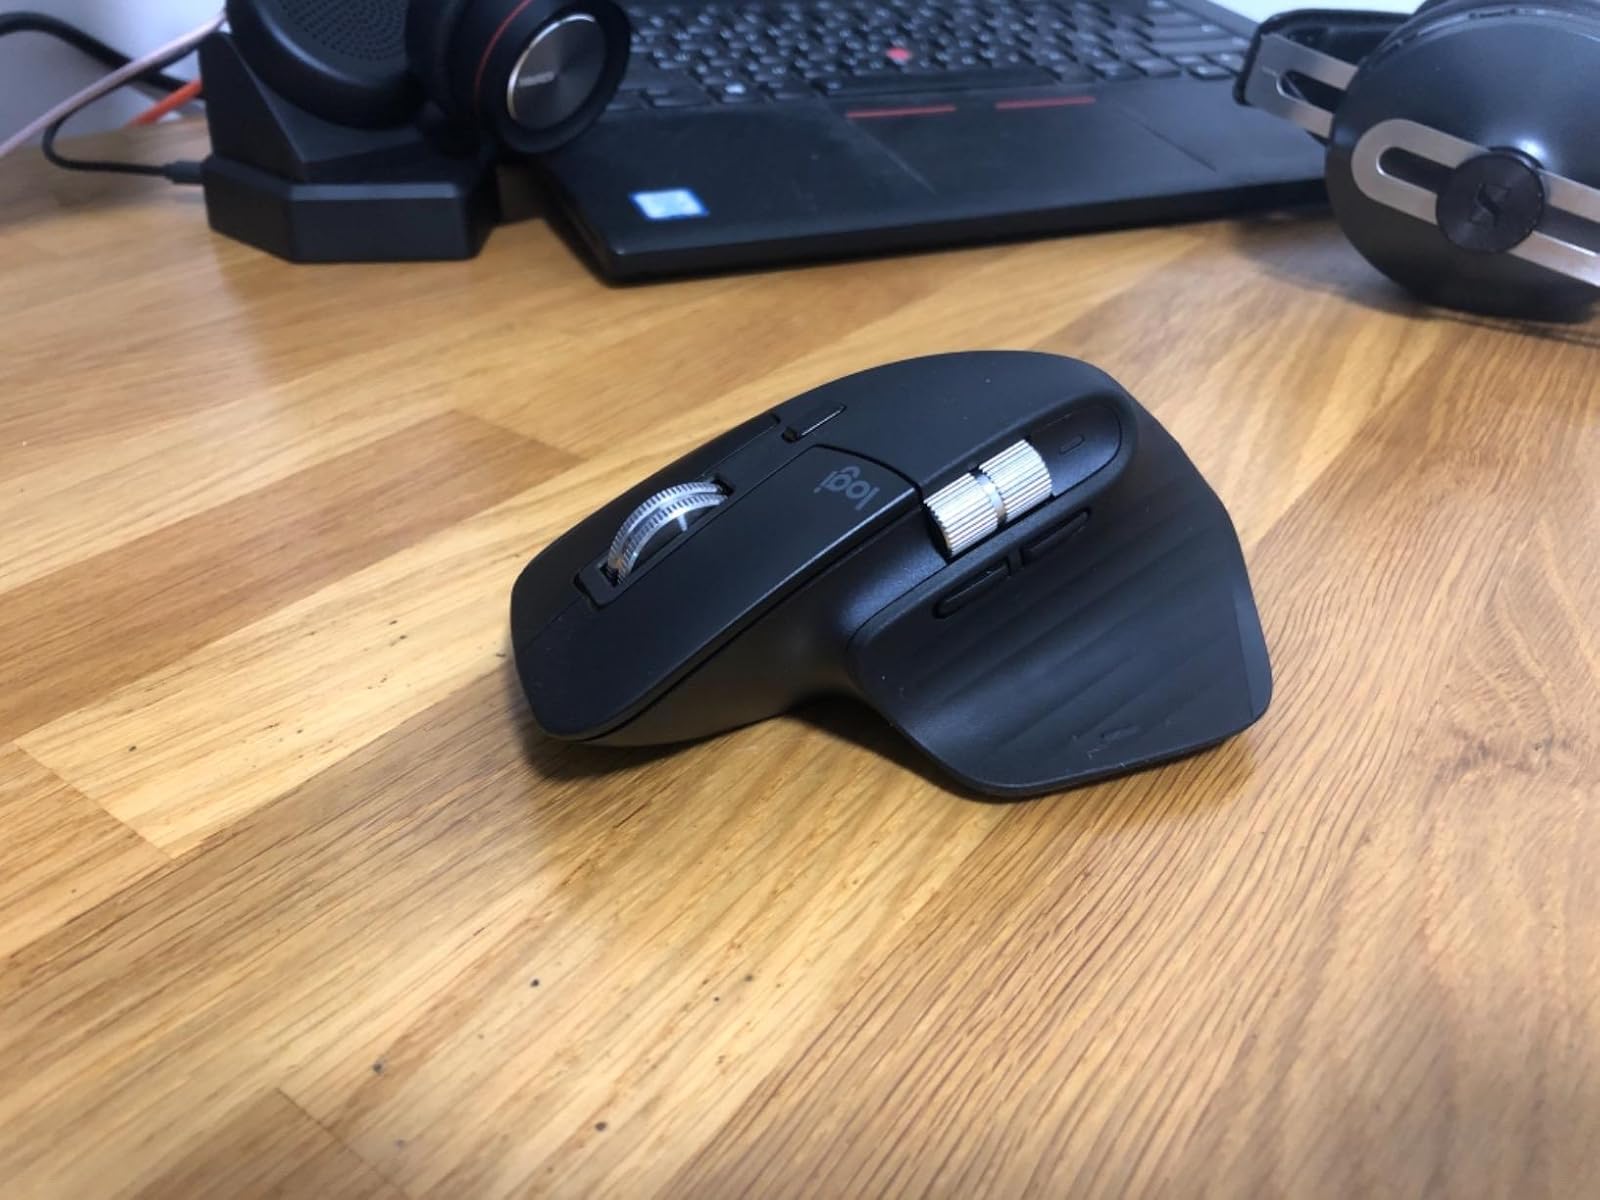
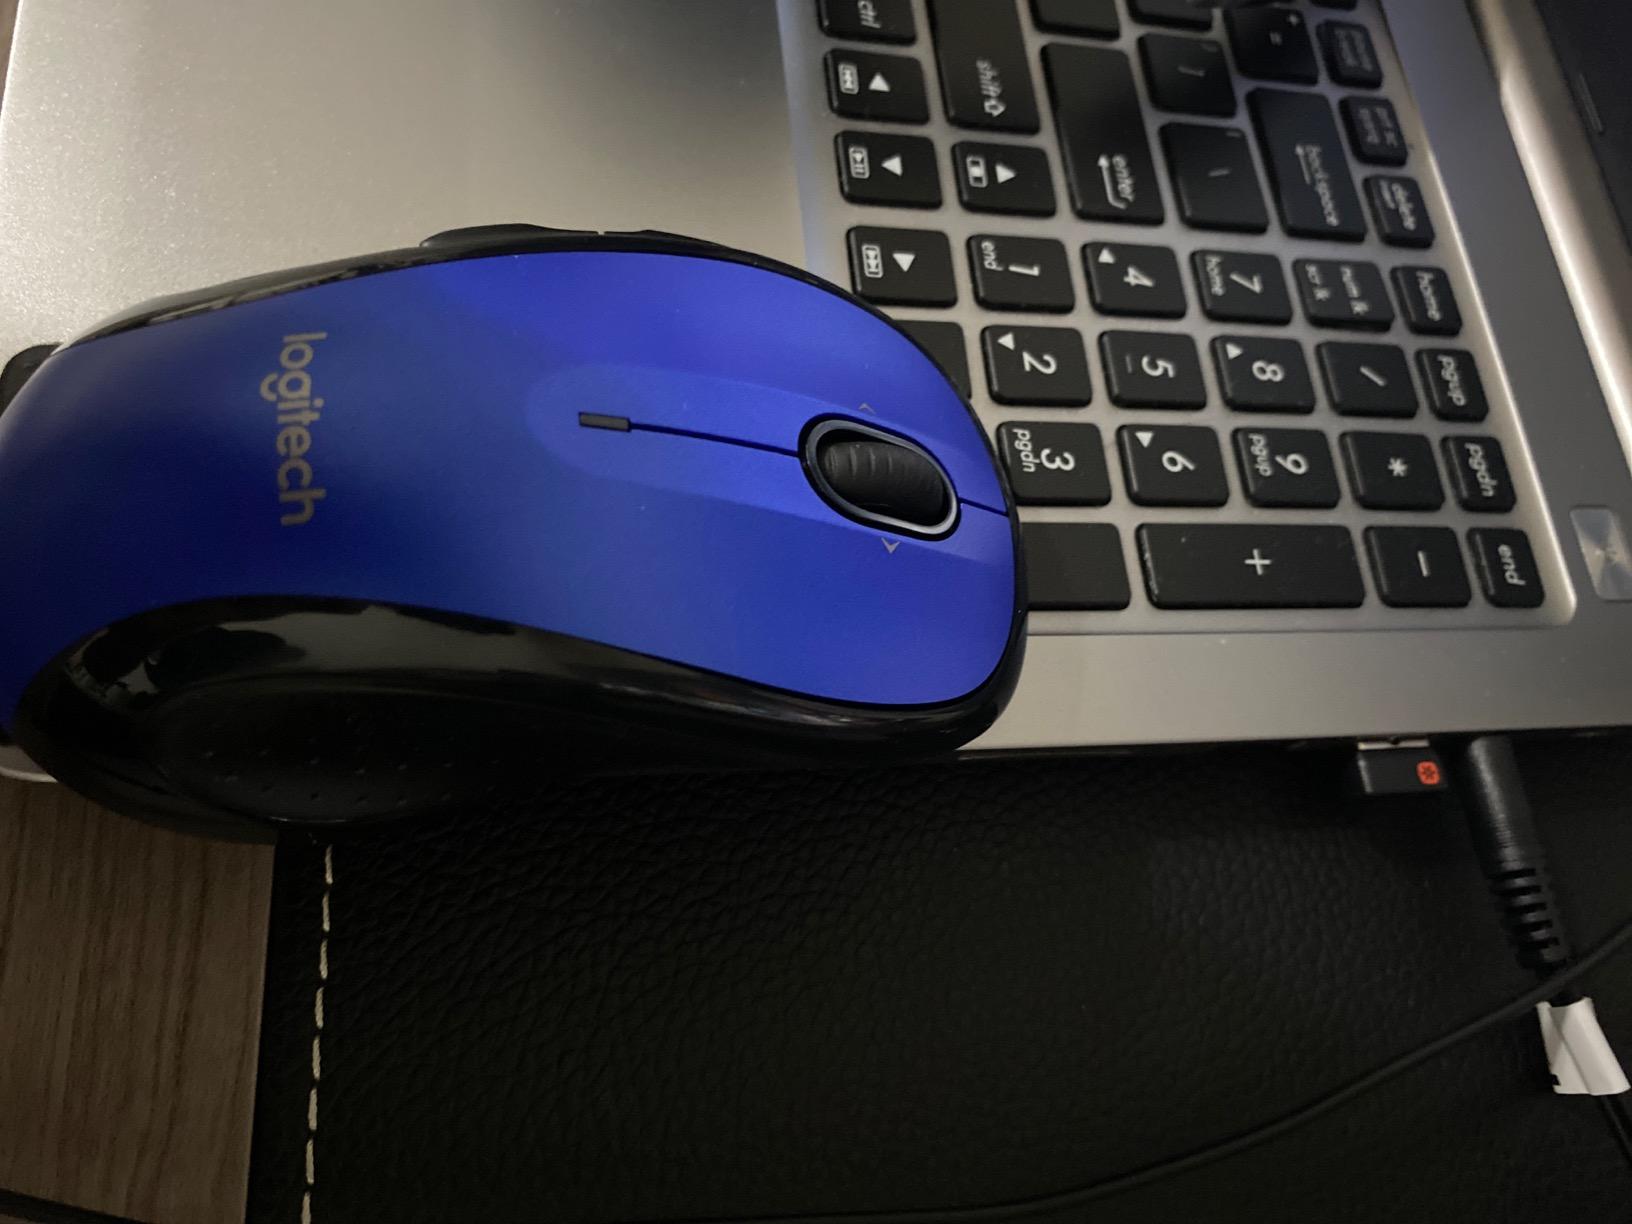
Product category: mouse
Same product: no